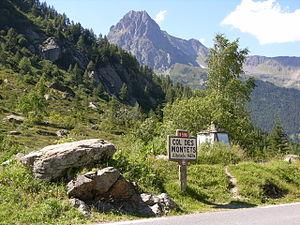
La route nationale 506 ou RN 506 était jusqu'en 2006 une route nationale française reliant Chamonix à la frontière suisse. Elle a été déclassée en RD 1506.
Le col des Montets effectue la liaison entre d'une part la vallée de Chamonix en France, et d'autre part la vallée de Vallorcine et du Trient. Il culmine à 1 461 mètres d'altitude.